Suriyenthrathibodi

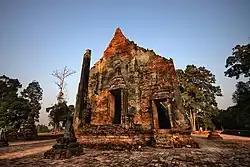
Wat Pho Prathap Chang, Phichit Province, built by Suriyenthrathibodi on the supposed location of his birthplace

Born in Phichit Province, Ayutthaya Kingdom in 1661, Prince Ma Duea was the secret son of King Narai and his concubine Princess Kusawadi of Chiang Mai. Back then Kusawadi was already pregnant with him when Narai gave her to Phetracha to be his wife, Phetracha raised him as his own son.